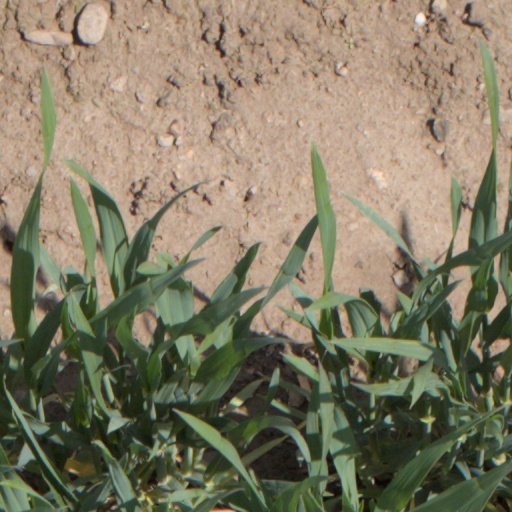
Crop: wheat